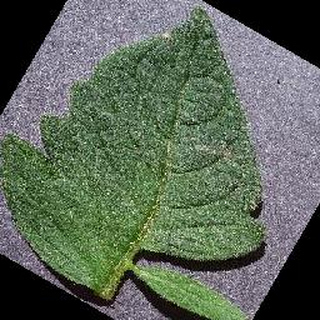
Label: healthy_tomato